John Lennard-Jones

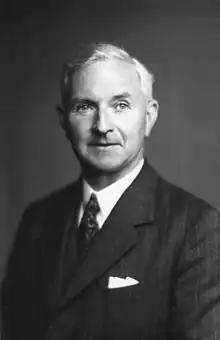

Sir John Edward Lennard-Jones (27 October 1894 – 1 November 1954) was a British mathematician and professor of theoretical physics at the University of Bristol, and then of theoretical science at the University of Cambridge. He was an important pioneer in the development of modern computational chemistry and theoretical chemistry.